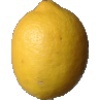
Label: Lemon 1